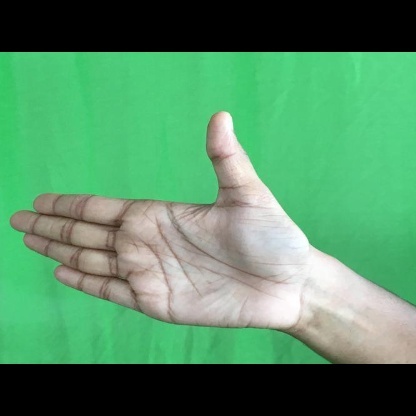
Mudra: Ardhachandran